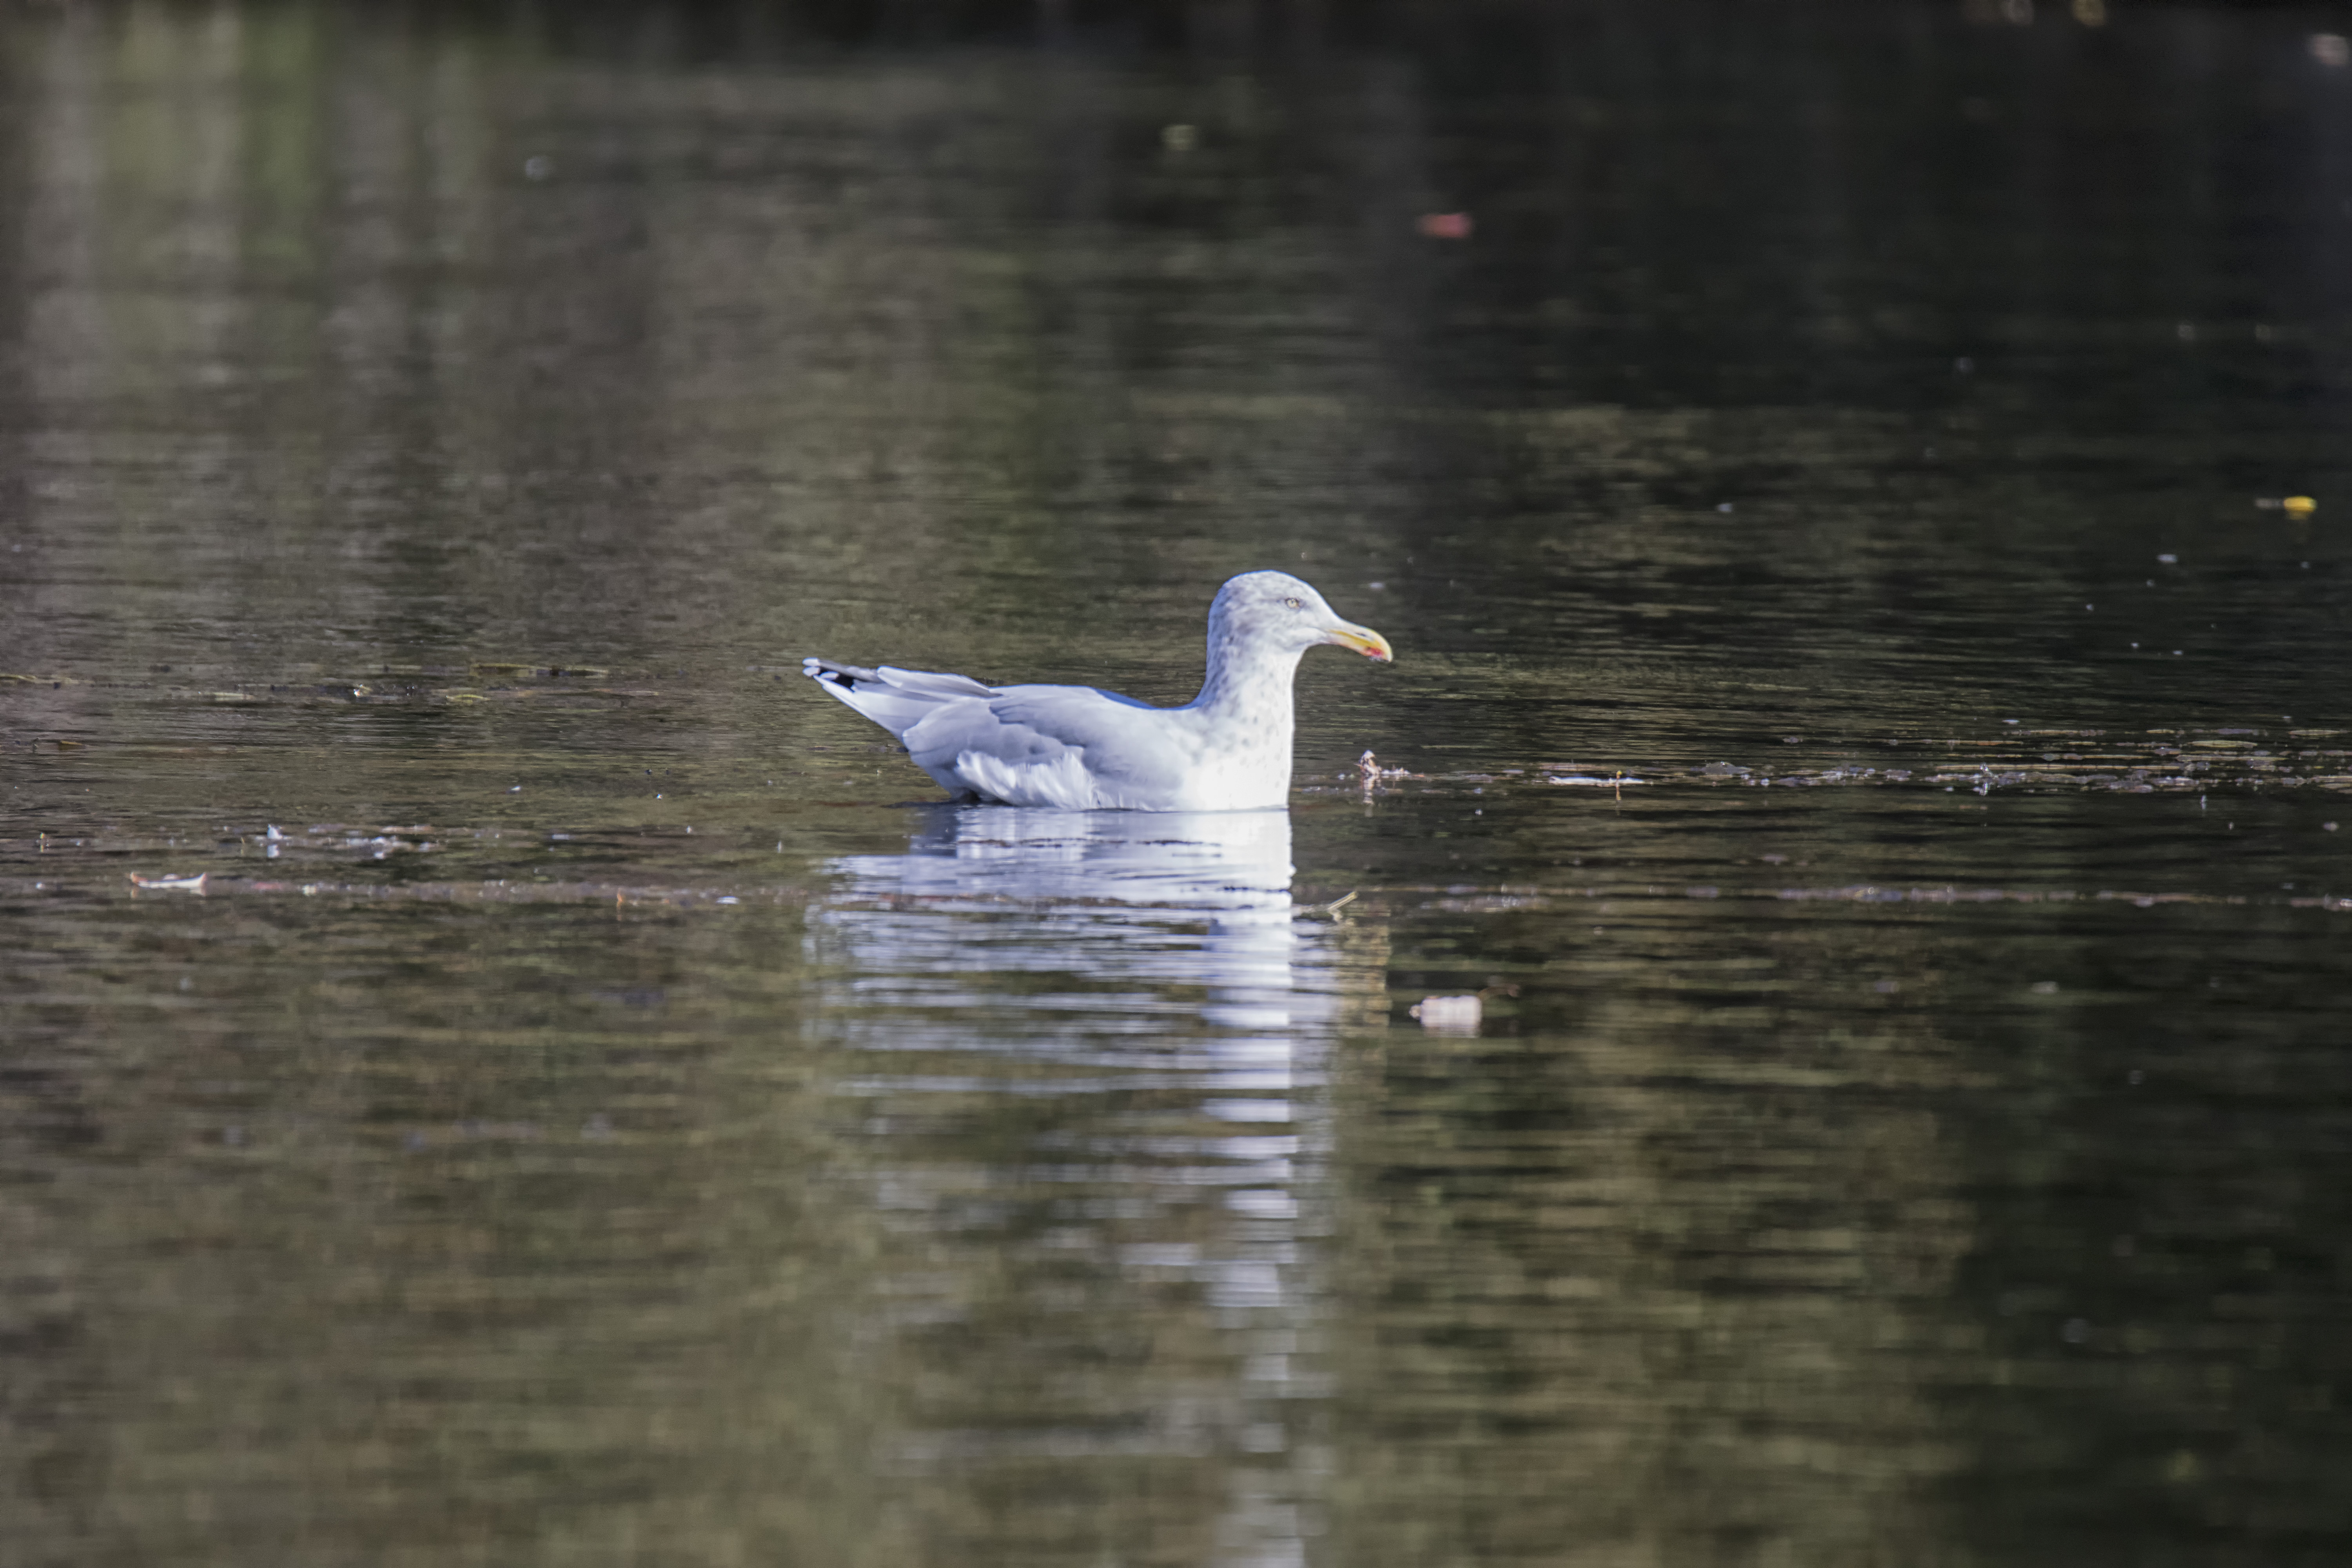
water, nature, bird, wing, wildlife, reflection, gull, beak, black, fauna, great, canada, wetland, vertebrate, quebec, water bird, marin, sherbrooke, oiseau, backed, go land